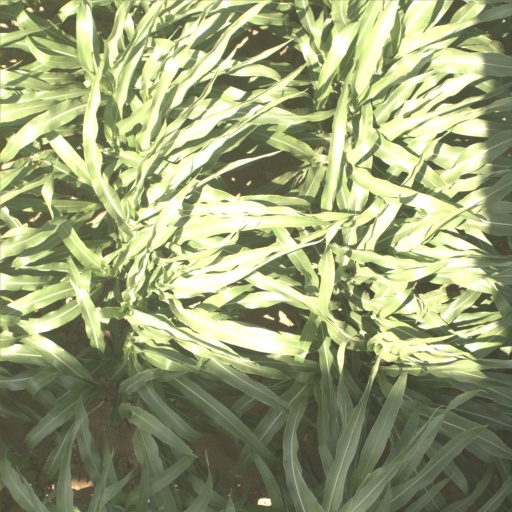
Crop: sorghum